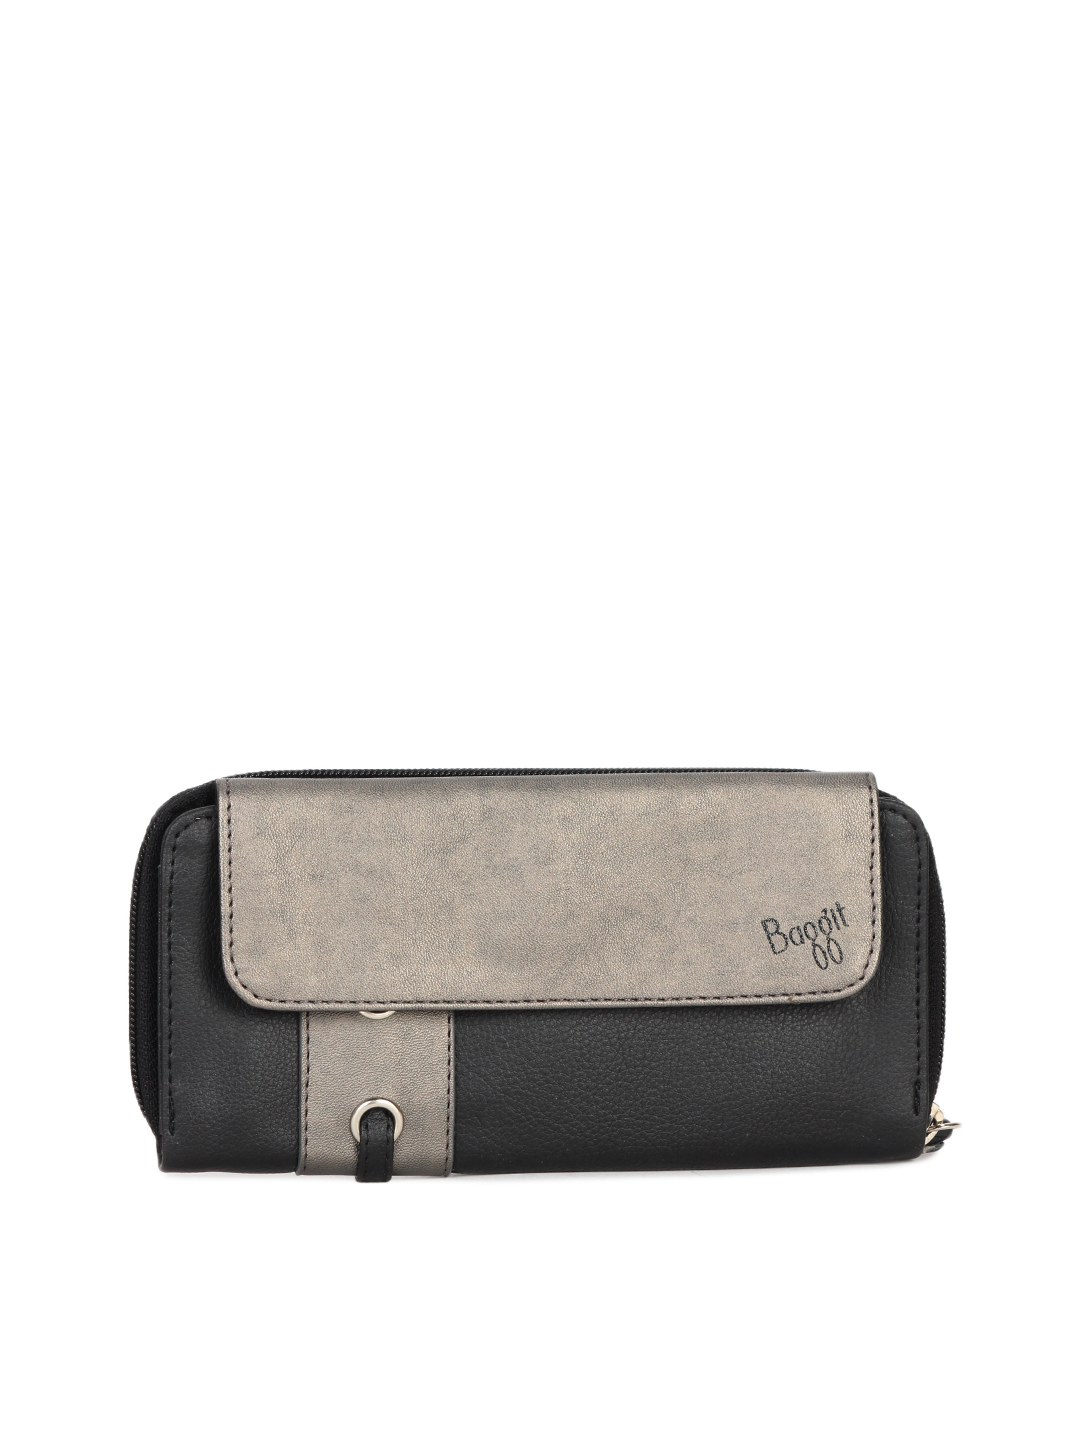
Baggit Women Bleed Taj Black Wallet
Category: Accessories / Wallets / Wallets
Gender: Women
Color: Black
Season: Fall 2012
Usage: Casual